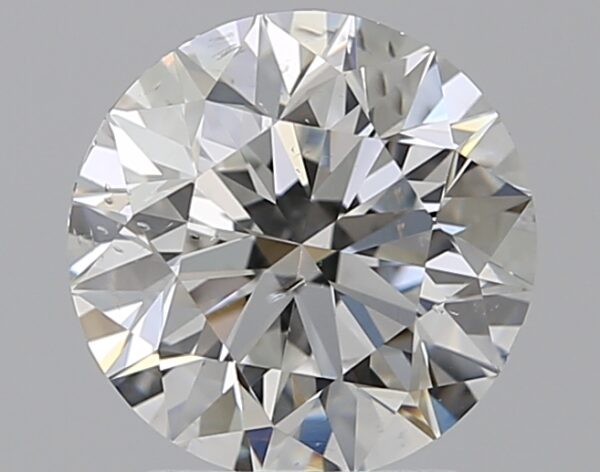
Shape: round
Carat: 2
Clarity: SI2
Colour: F
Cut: EX
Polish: EX
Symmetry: EX
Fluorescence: N
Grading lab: GIA
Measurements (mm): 7.95 x 8.01 x 5.06